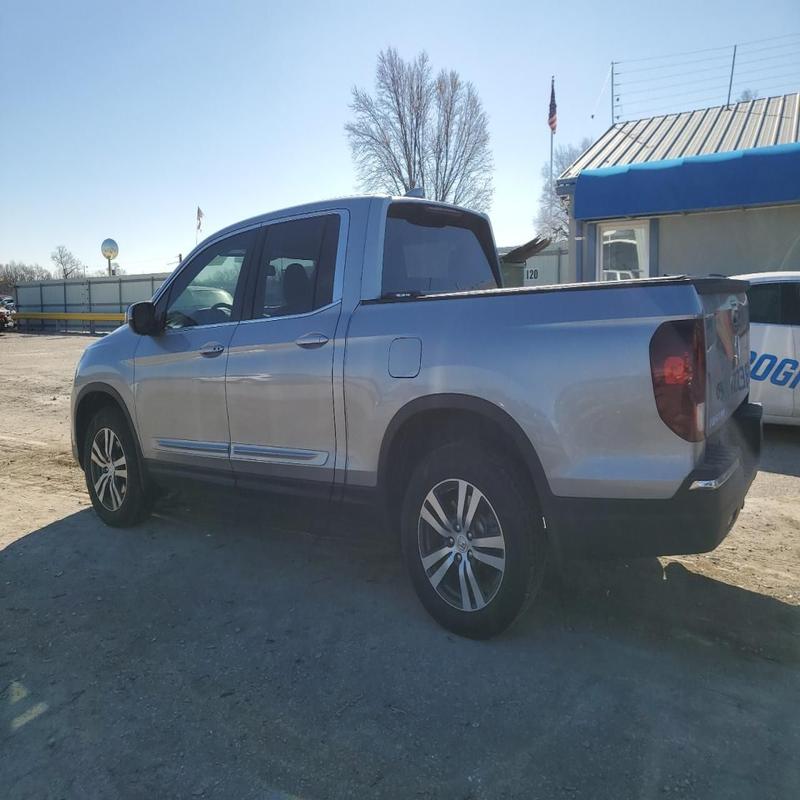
Aucun dommage détecté.
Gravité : aucun